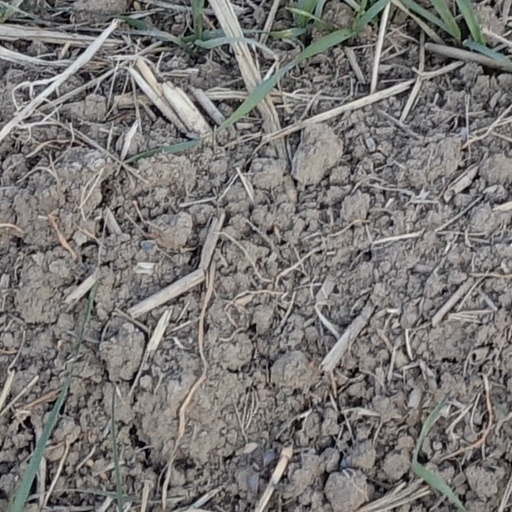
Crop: wheat